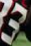
Number: 3